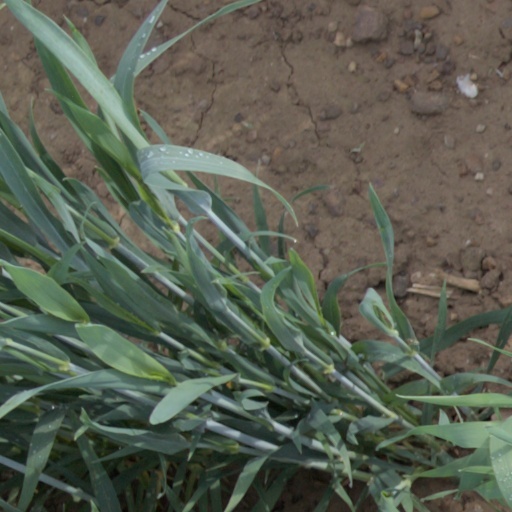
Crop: wheat